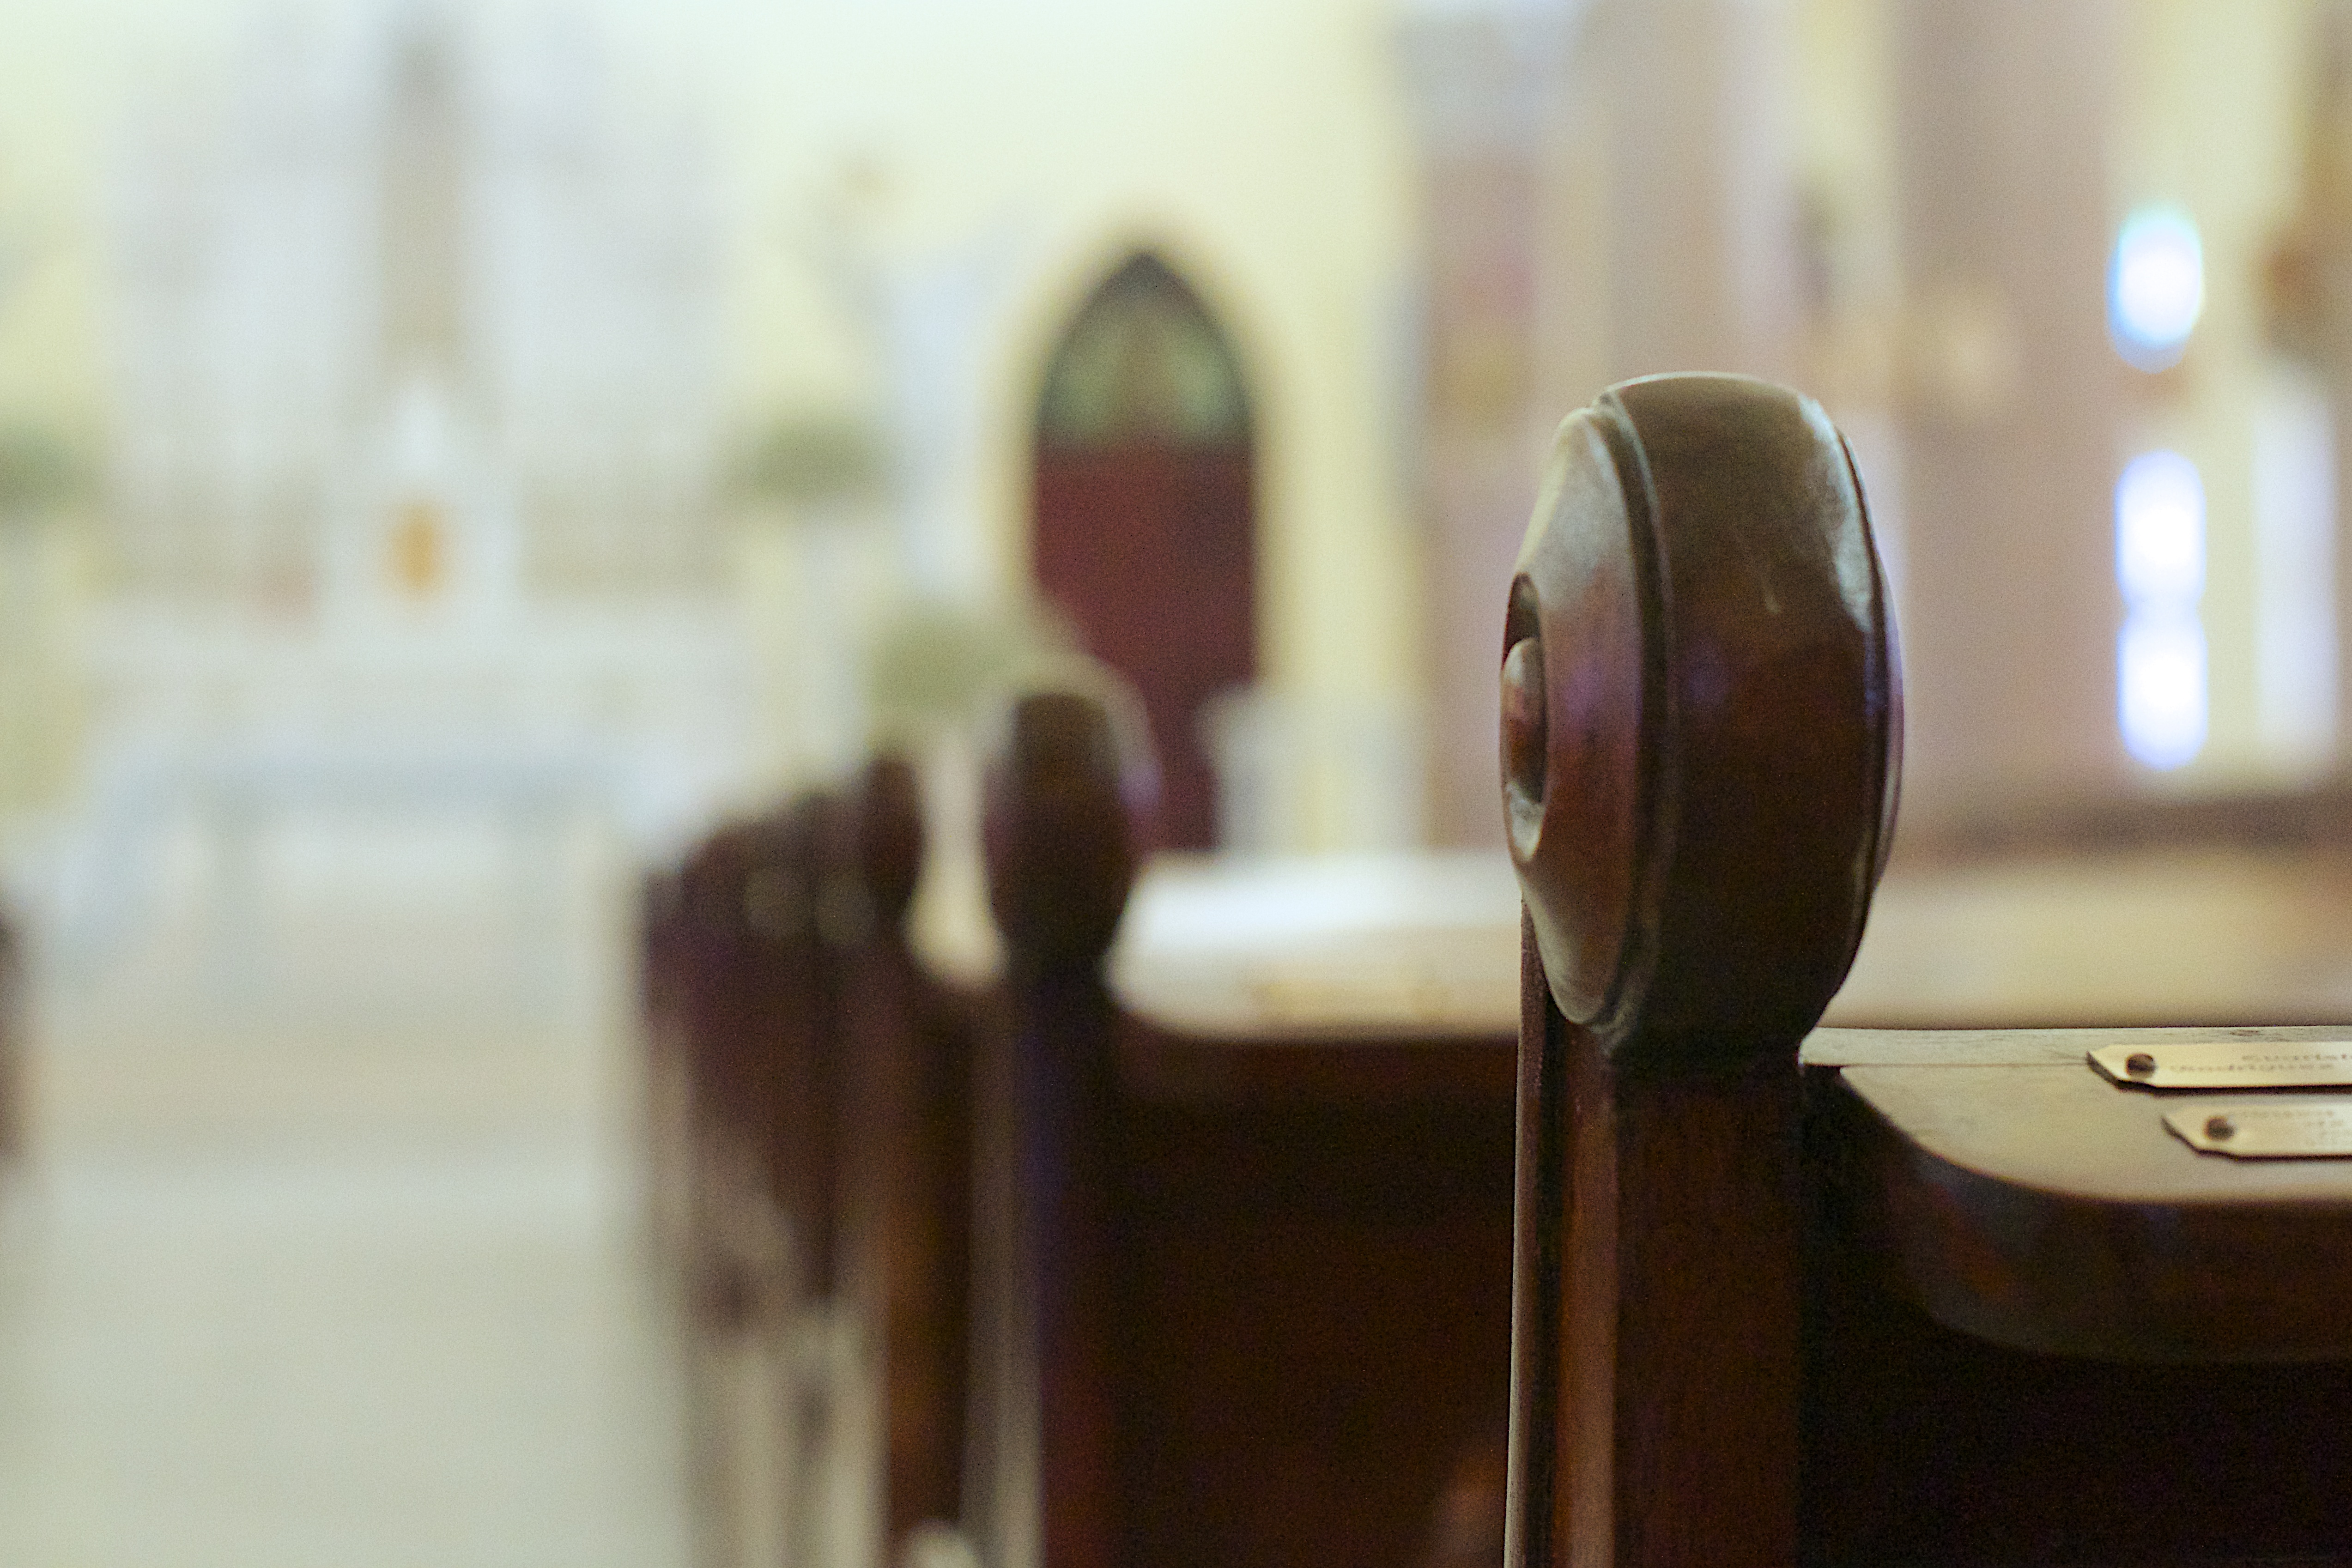
photography, glass, restaurant, lighting, interior design